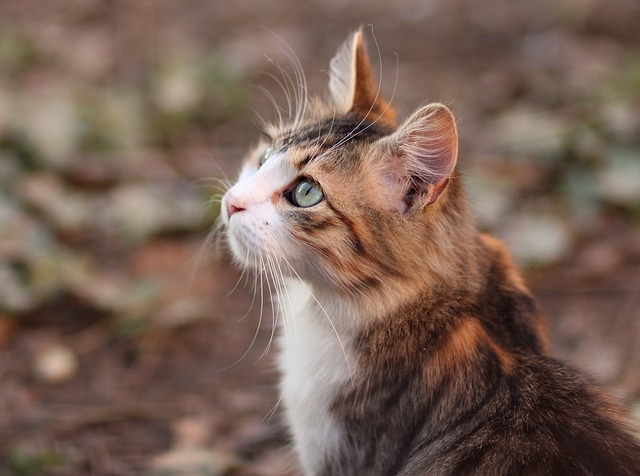
Label: gatto